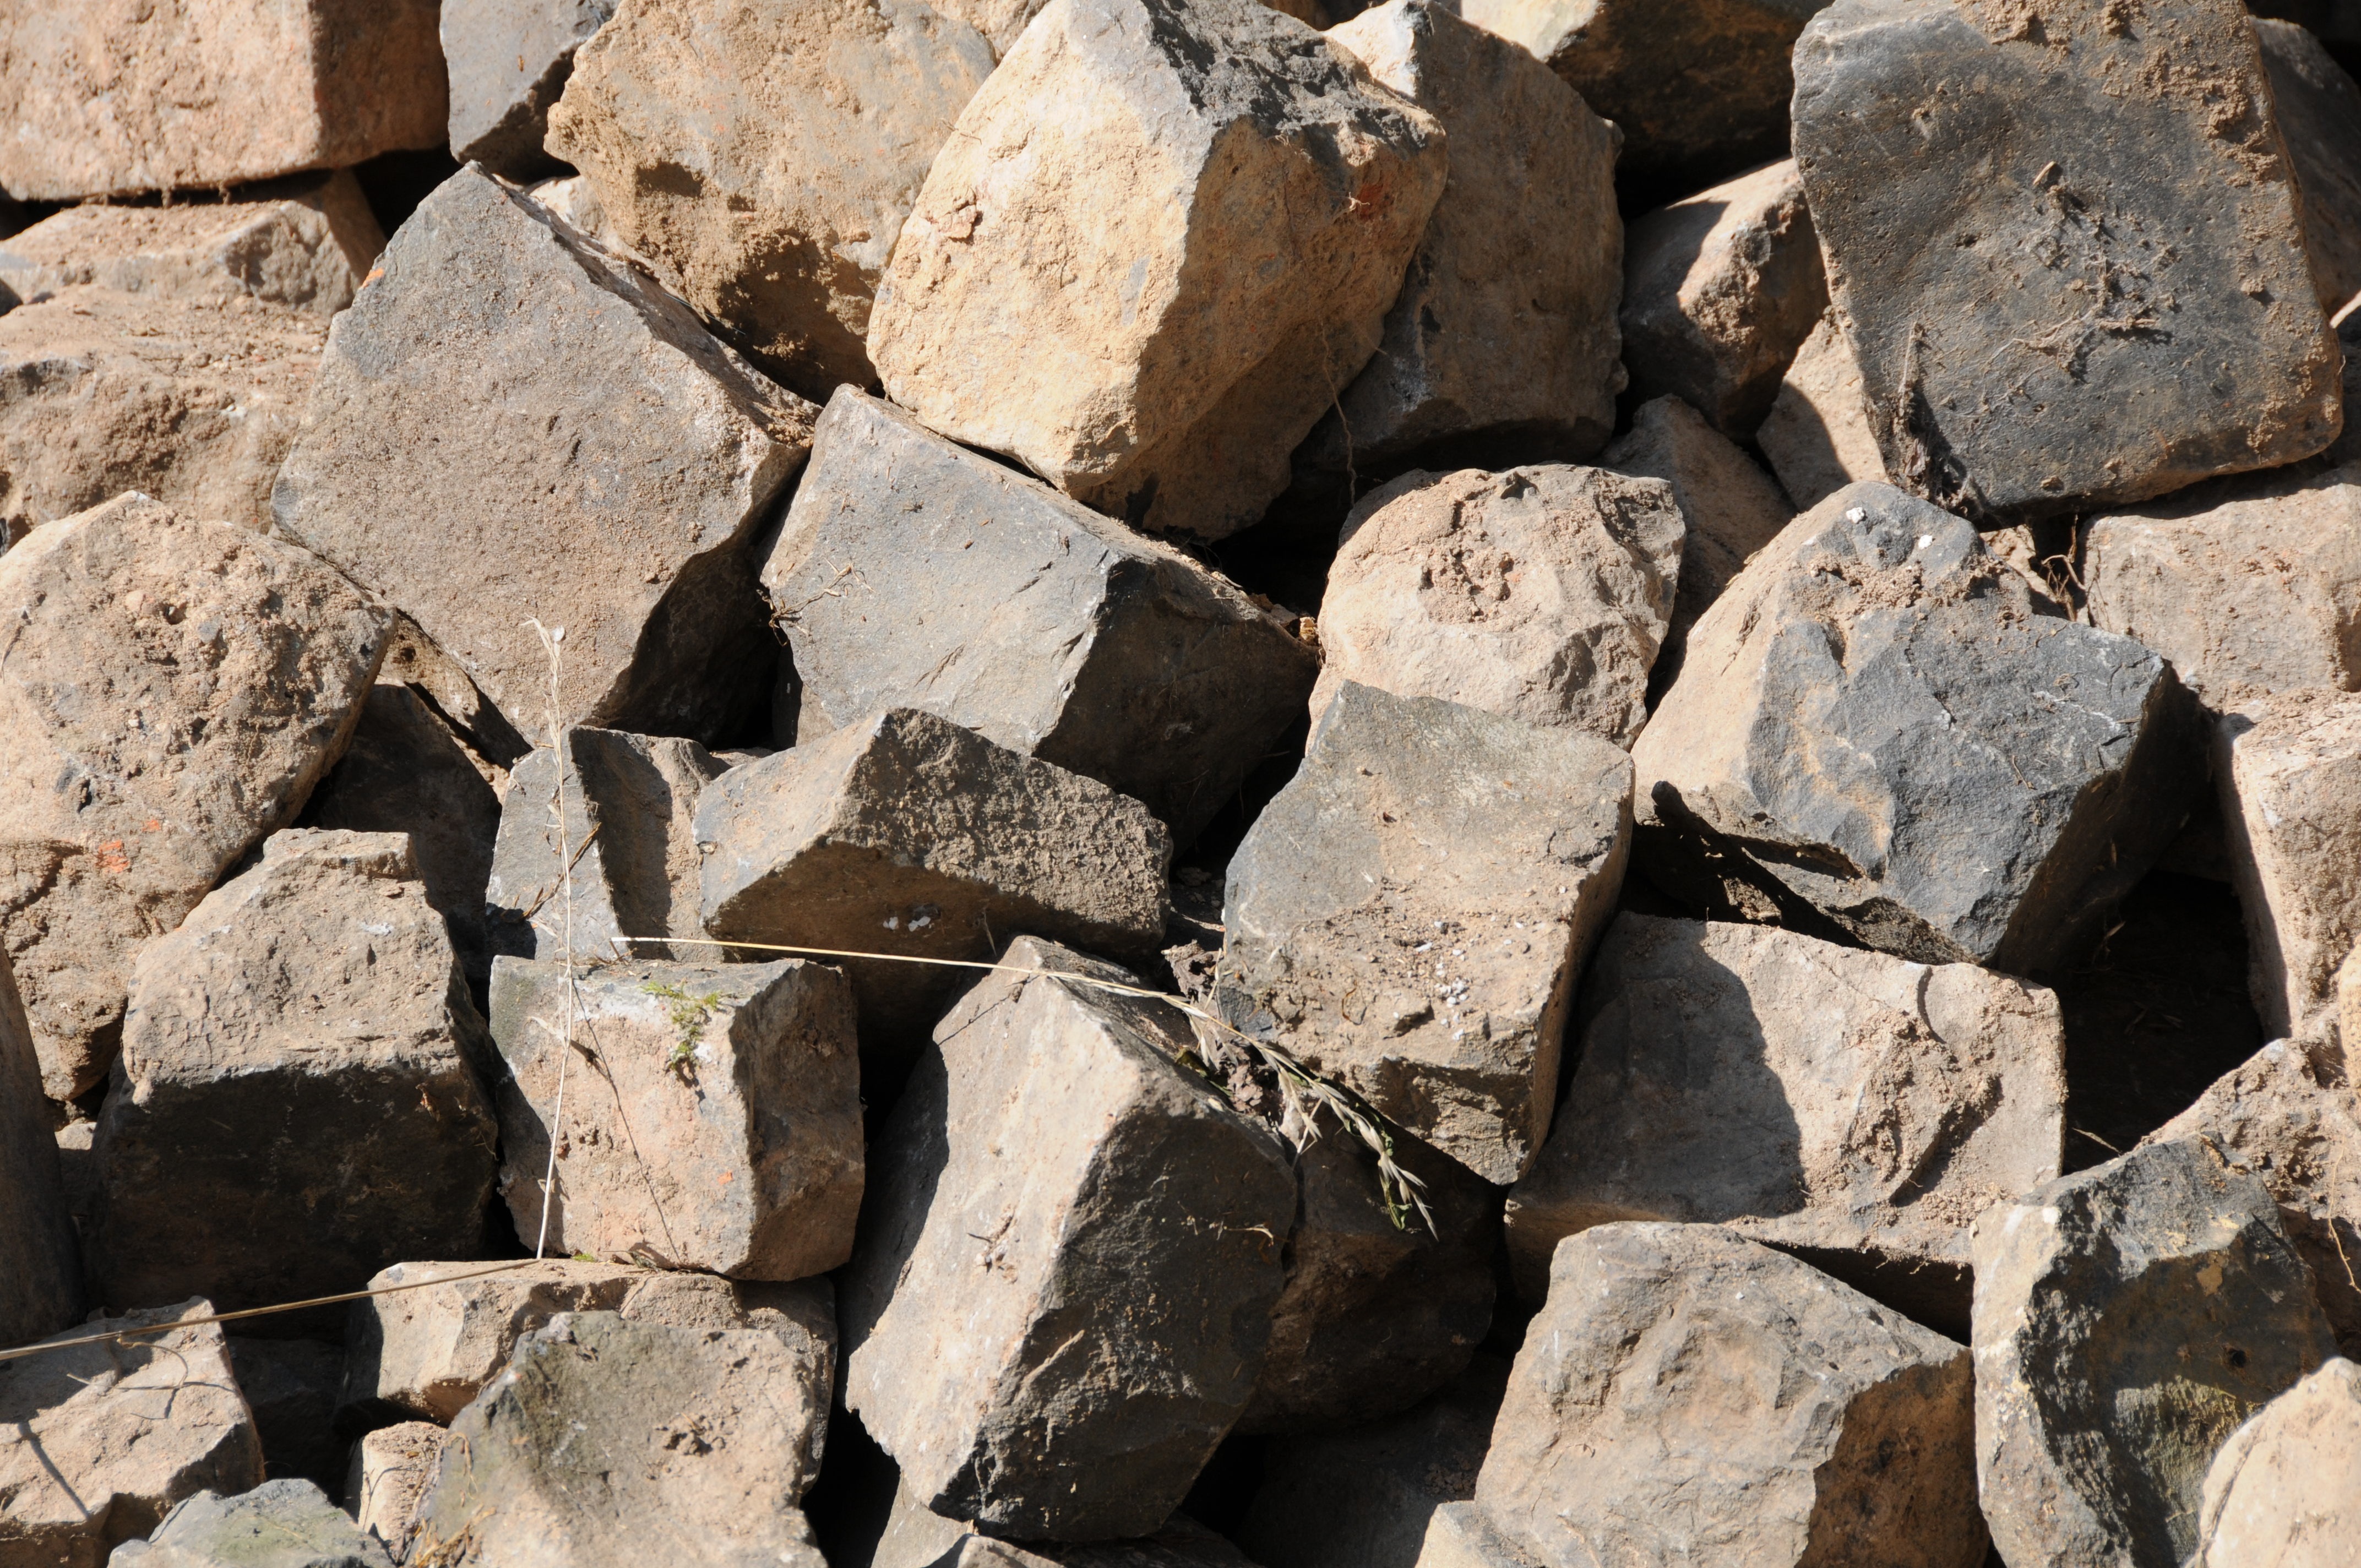
rock, wood, wall, pile, soil, stone wall, brick, material, grey, stones, rubble, geology, boulder, cairn, basalt, paving stones, road construction, construction material, stone hill, ancient history